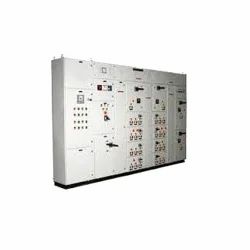
Label: PDB_Control_Panel